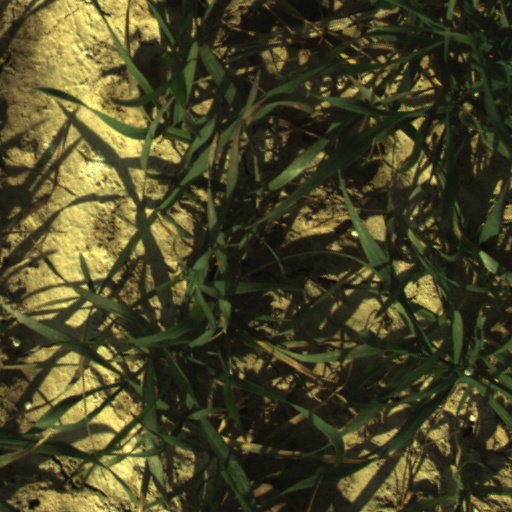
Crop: wheat